Kitty Ponse

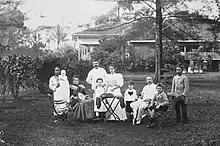
Portrait of the Ponse family from the Tropenmuseum. Kitty Ponse is the baby pictured on the left.

Kitty Ponse (5 September 1897 – 10 February 1982) was a Swiss zoologist and endocrinologist. She was a professor at the University of Geneva and received the Swiss Otto Naegeli Prize in 1961.